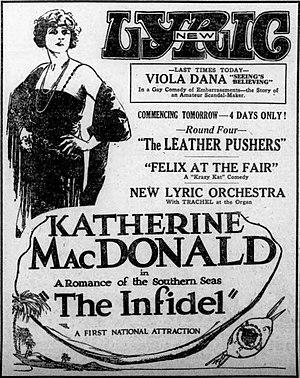
The Infidel est un film américain réalisé par James Young, sorti en 1922.